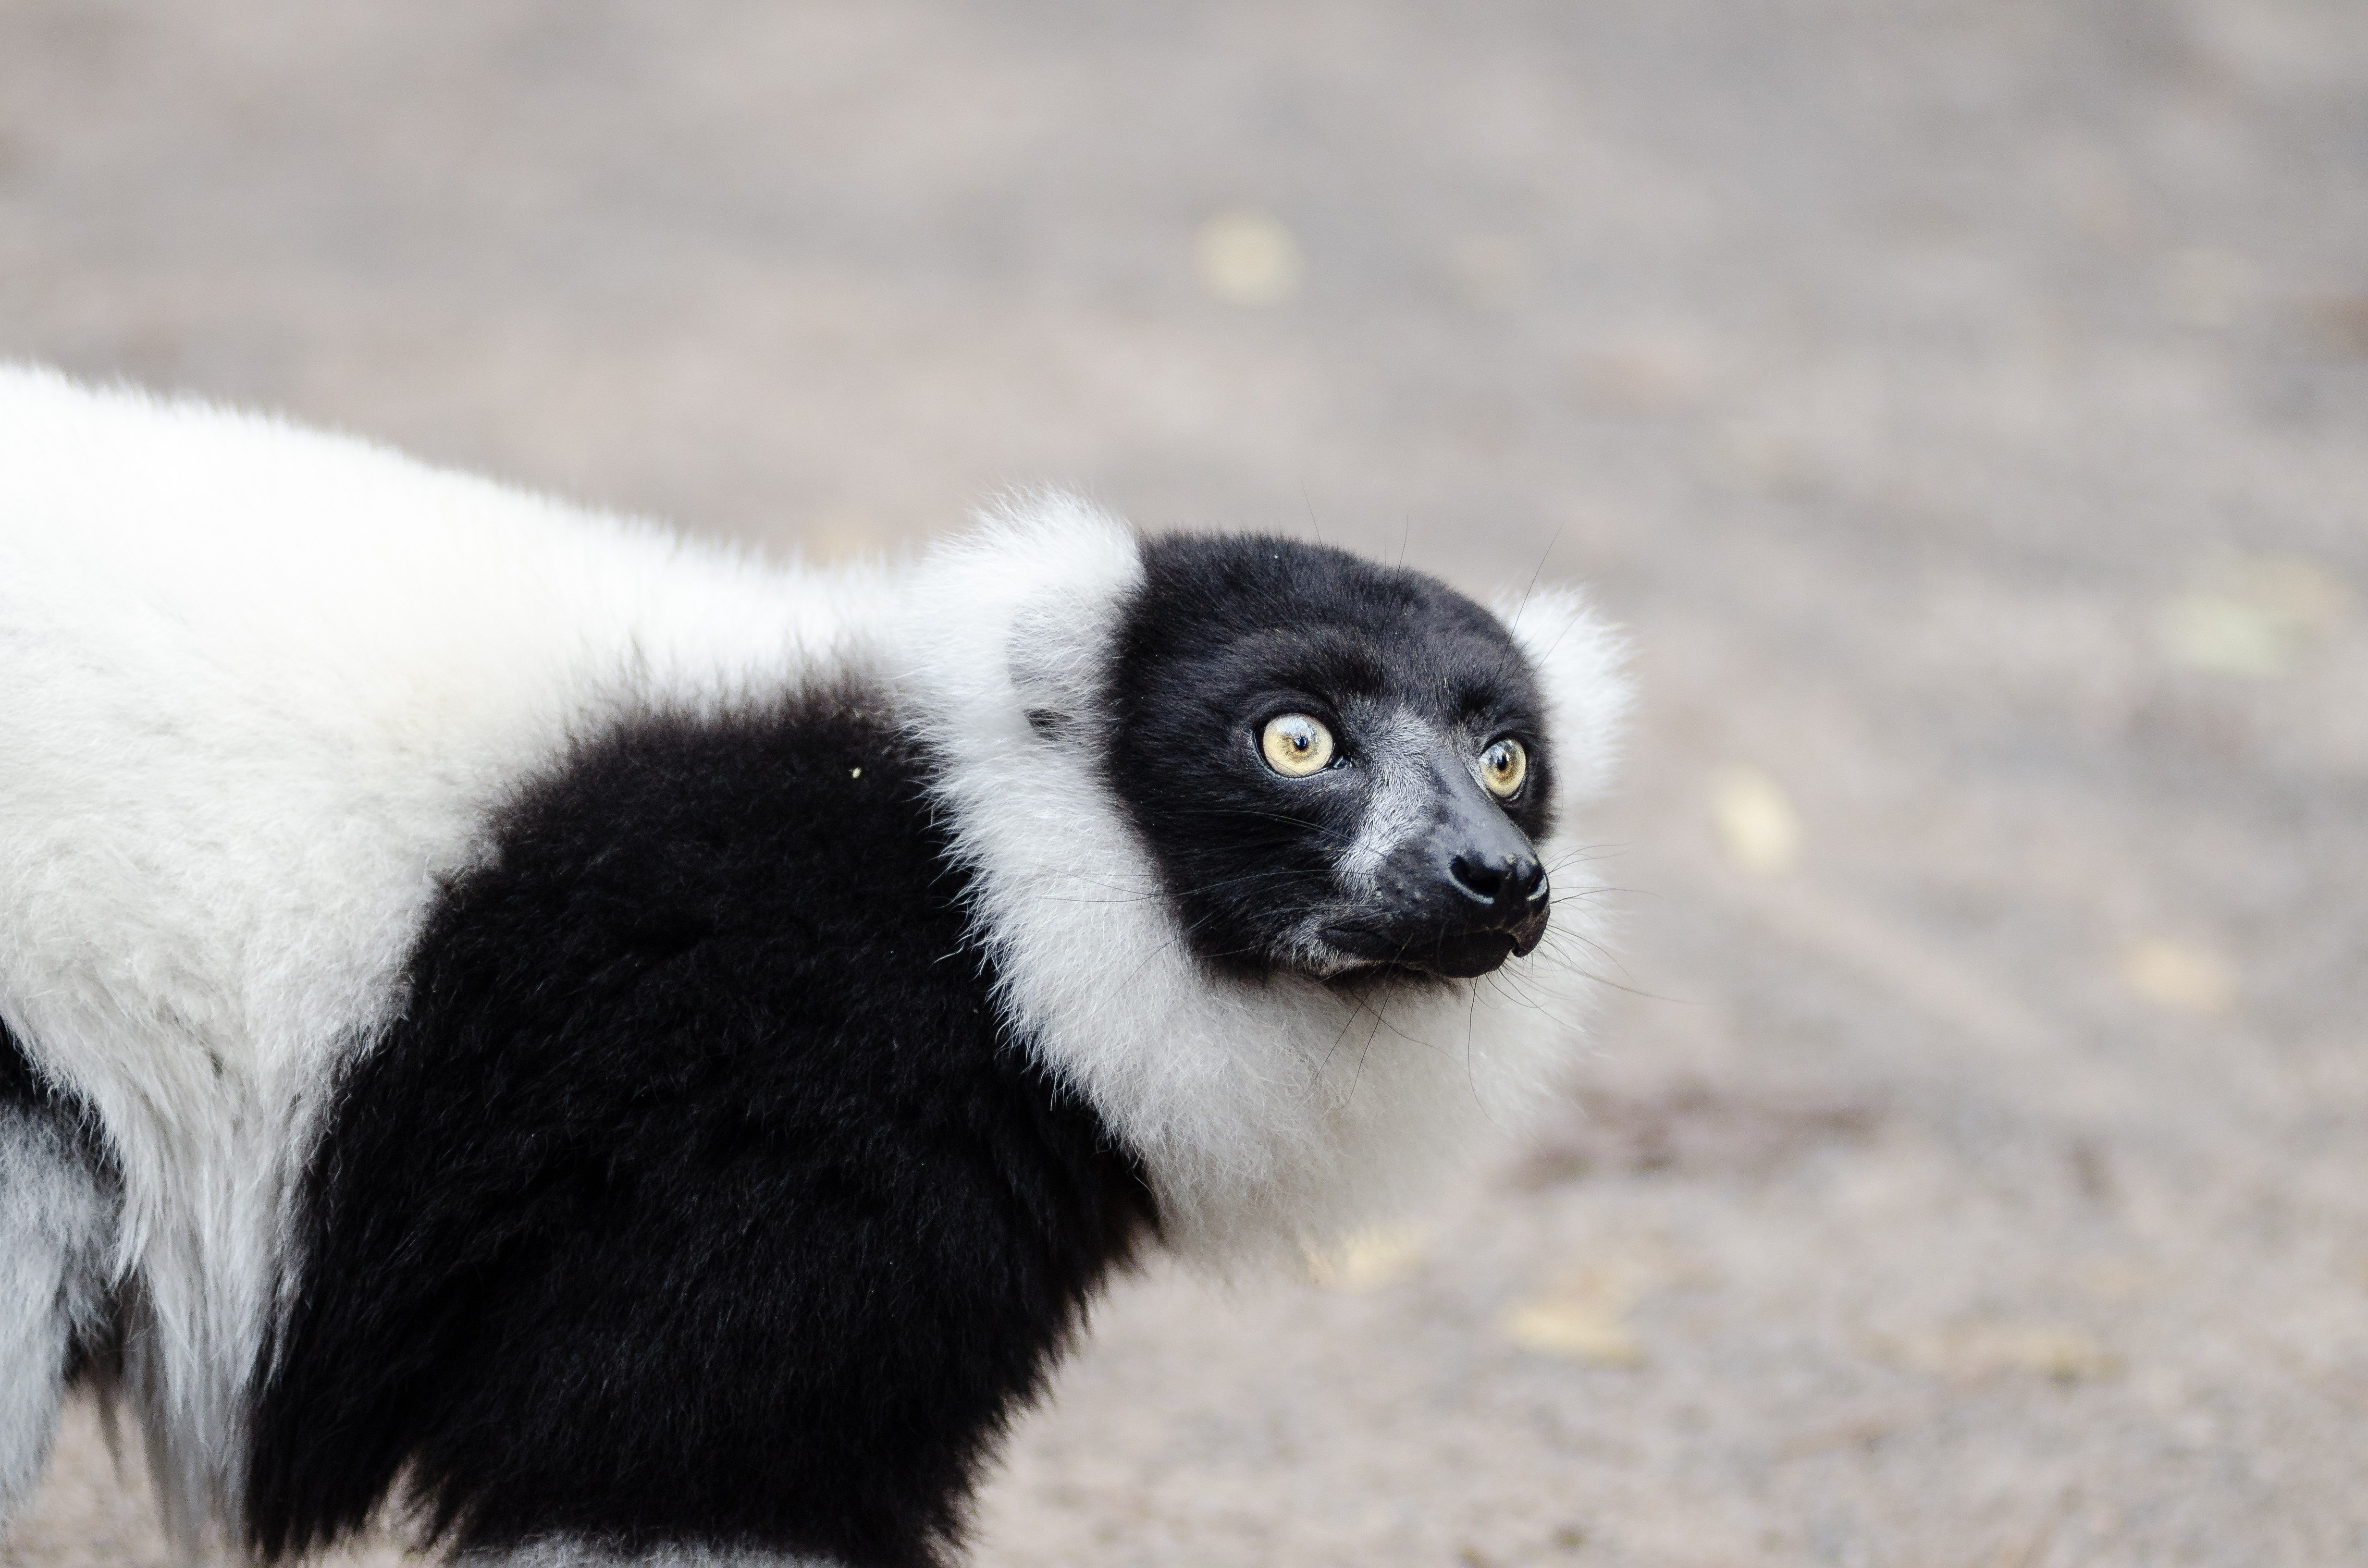
tree, branch, bokeh, white, feet, animal, cute, wildlife, zoo, fur, green, red, foot, mammal, nikon, black, blurred, fauna, primate, world, leaves, eyes, festival, et, background, eye, domain, public, endangered, madagascar, vertebrate, noir, blanc, negro, blanco, germany, deutschland, schwarz, y, day, schwarzweis, tier, fell, augen, adorable, bamboo, lemur, critically, niedlich, tierpark, bambus, madagaskar, iucn, list, ruffed, weiser, vari, lemuren, auge, fus, rufo, bianconero, wari, vareciapretoebranco, svartvit, var, fuse, gr n, new world monkey